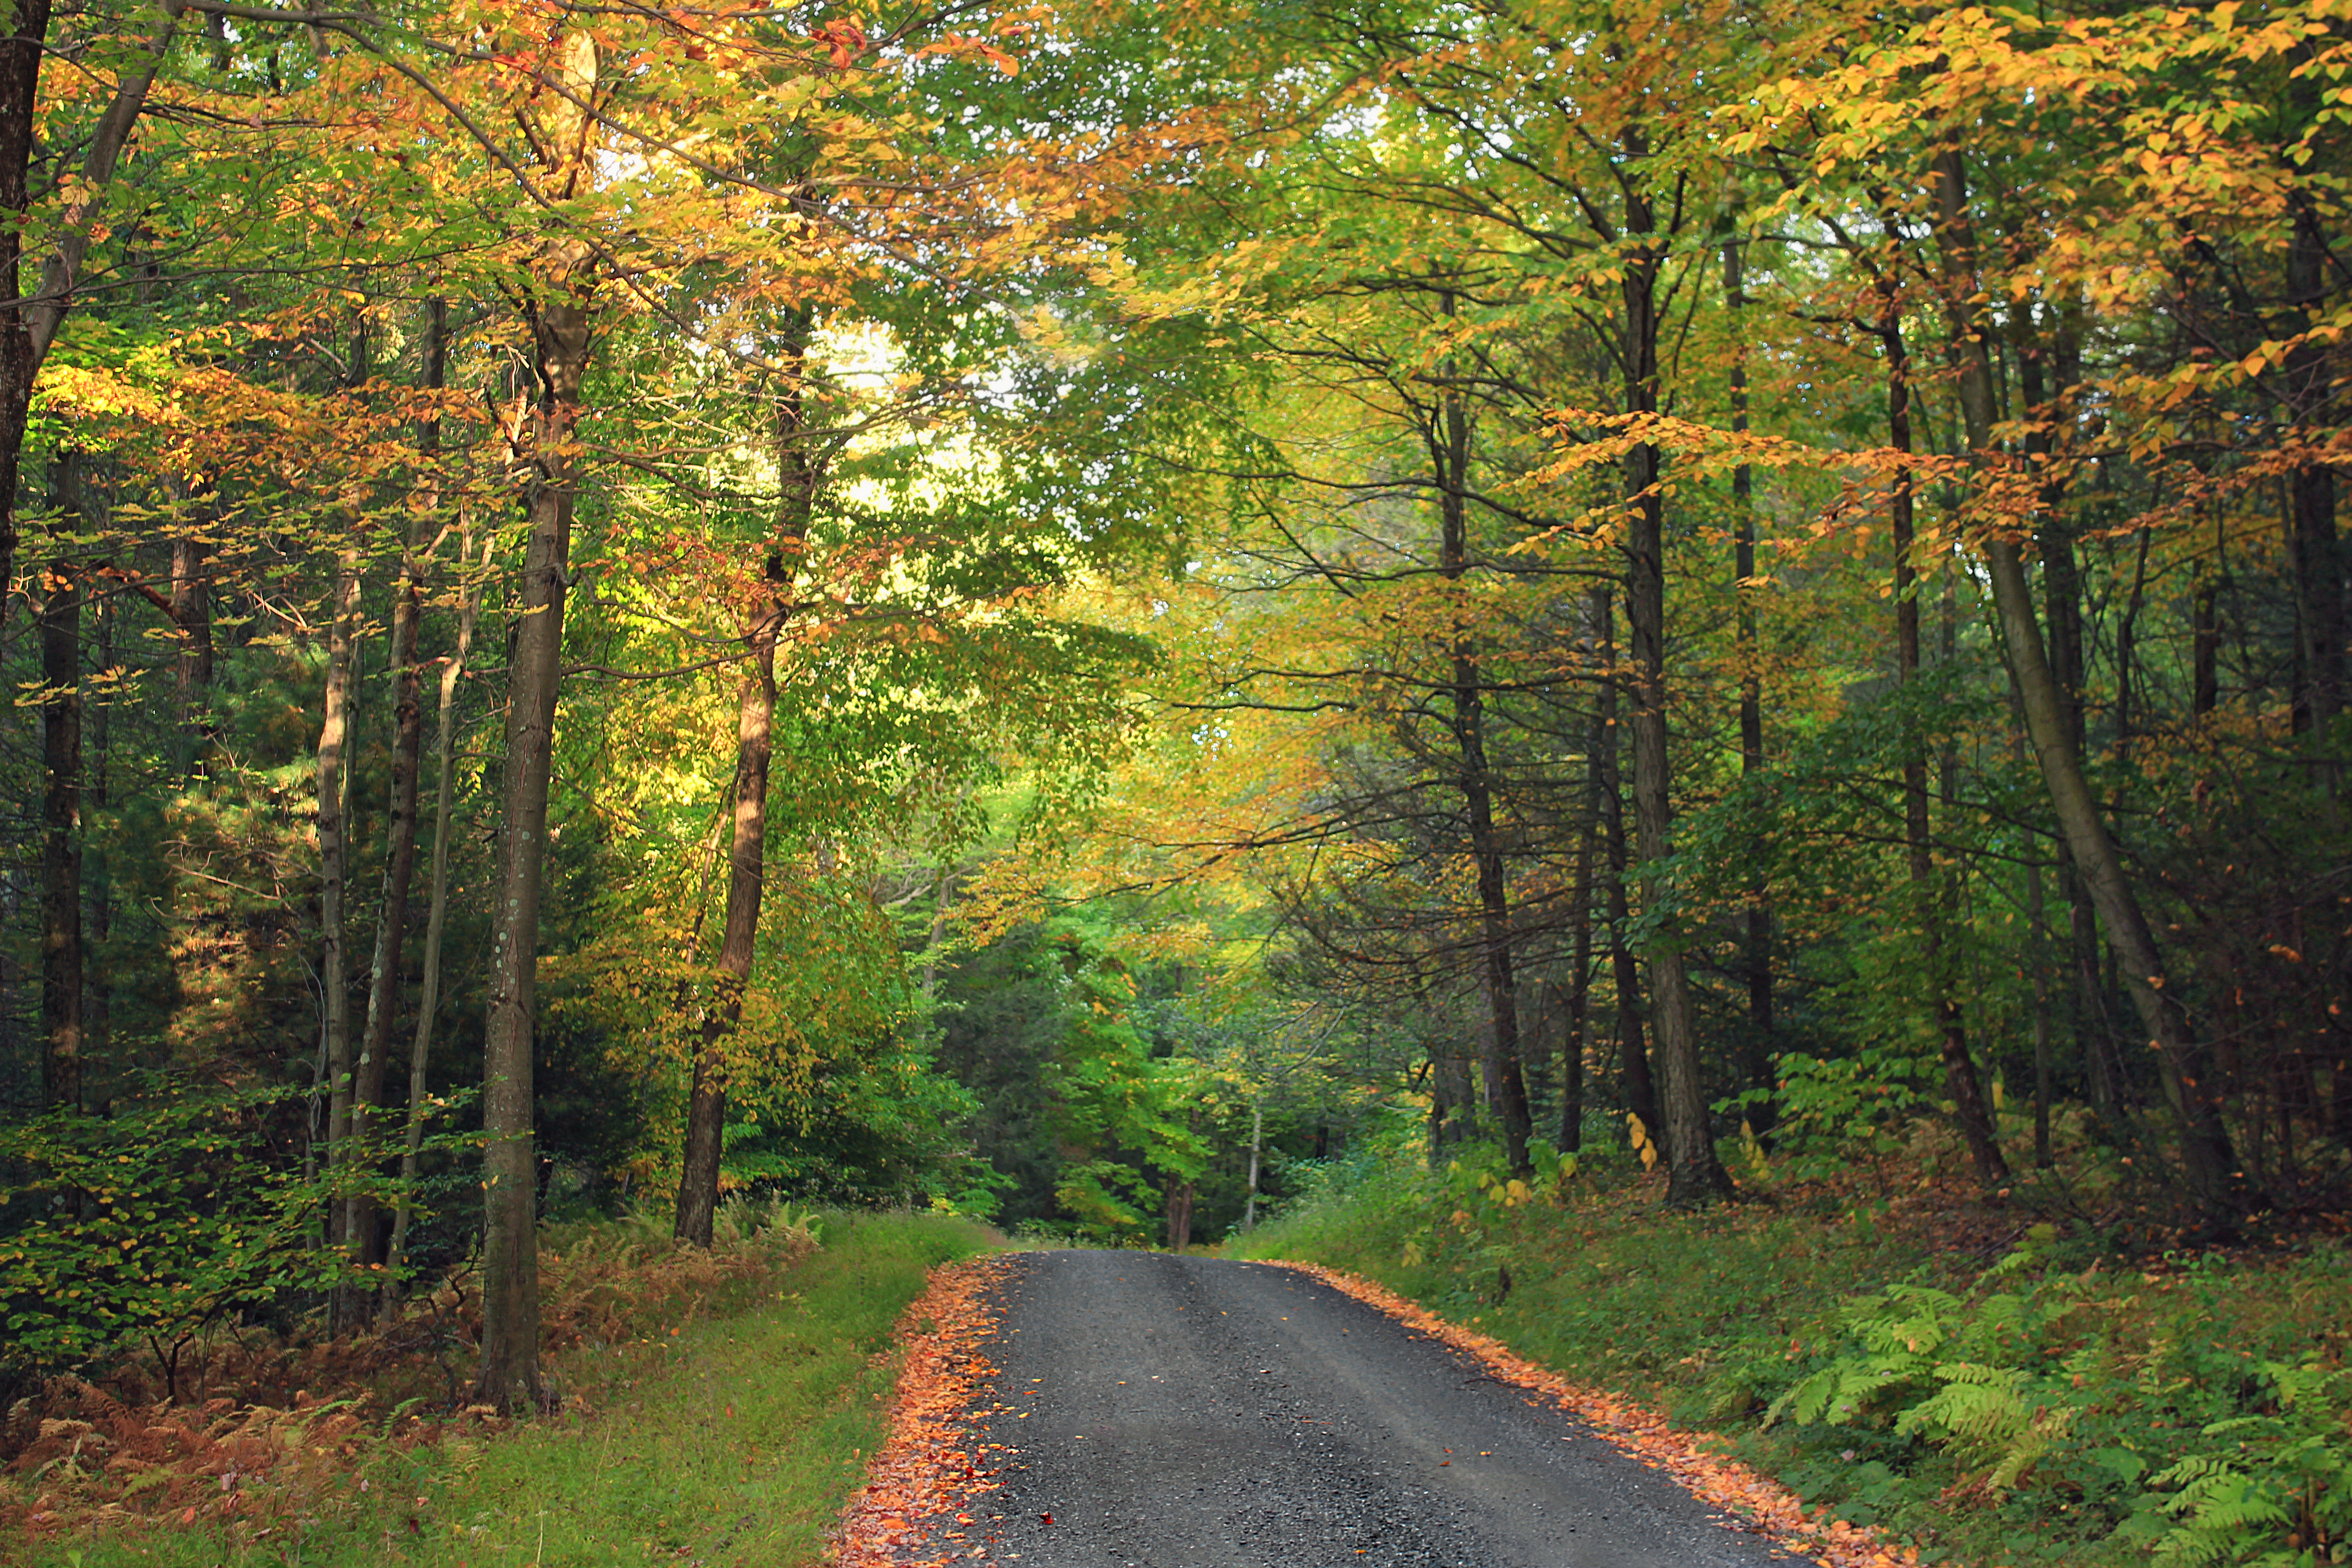
tree, nature, forest, wilderness, plant, road, trail, meadow, sunlight, morning, leaf, driving, foliage, autumn, season, trees, creativecommons, coniferous, clintoncounty, deciduous, pennsylvania, gravelroad, baldeaglestateforest, pennyhill, mountriansares, riansaresmountain, mtriansares, woodland, habitat, ecosystem, lowplaceroad, biome, old growth forest, natural environment, atmospheric phenomenon, woody plant, temperate broadleaf and mixed forest, temperate coniferous forest